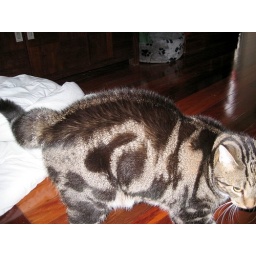
Bucky on discovering the labrador puppy we saved and had popped in the backyard.eheh heh heh!bristle boy rides again!